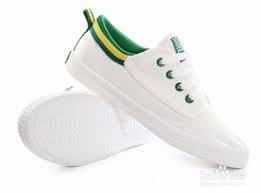
Waste category: shoes